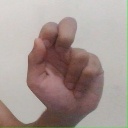
अक्षर: ढ